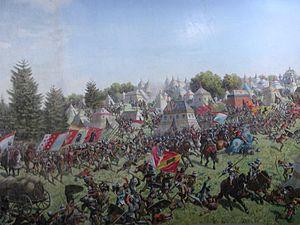
Louis Braun, officiellement Ludwig Braun, né le 23 septembre 1836 à Schwäbisch Hall et mort le 18 février 1916 à Munich, est un professeur de peinture de l'Académie des beaux-arts de Munich et un peintre d'histoire et peintre de l'armée reconnu.